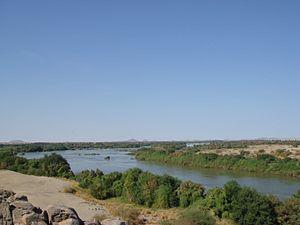
Une image de la cinquième cataracte du Nil au Soudan
Les cataractes du Nil sont des rapides, plus que des chutes d'eau, dus à des encombrements rocheux dans le lit du Nil. Au nombre de six, elles rendent difficile et dangereuse, en certains endroits, la navigation sur le fleuve, mais sans l’interrompre.